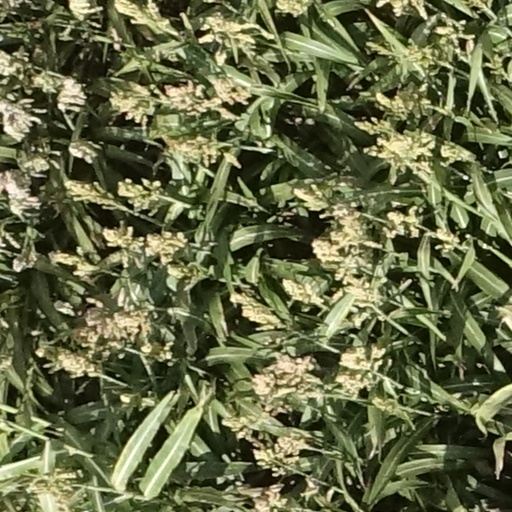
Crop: sorghum